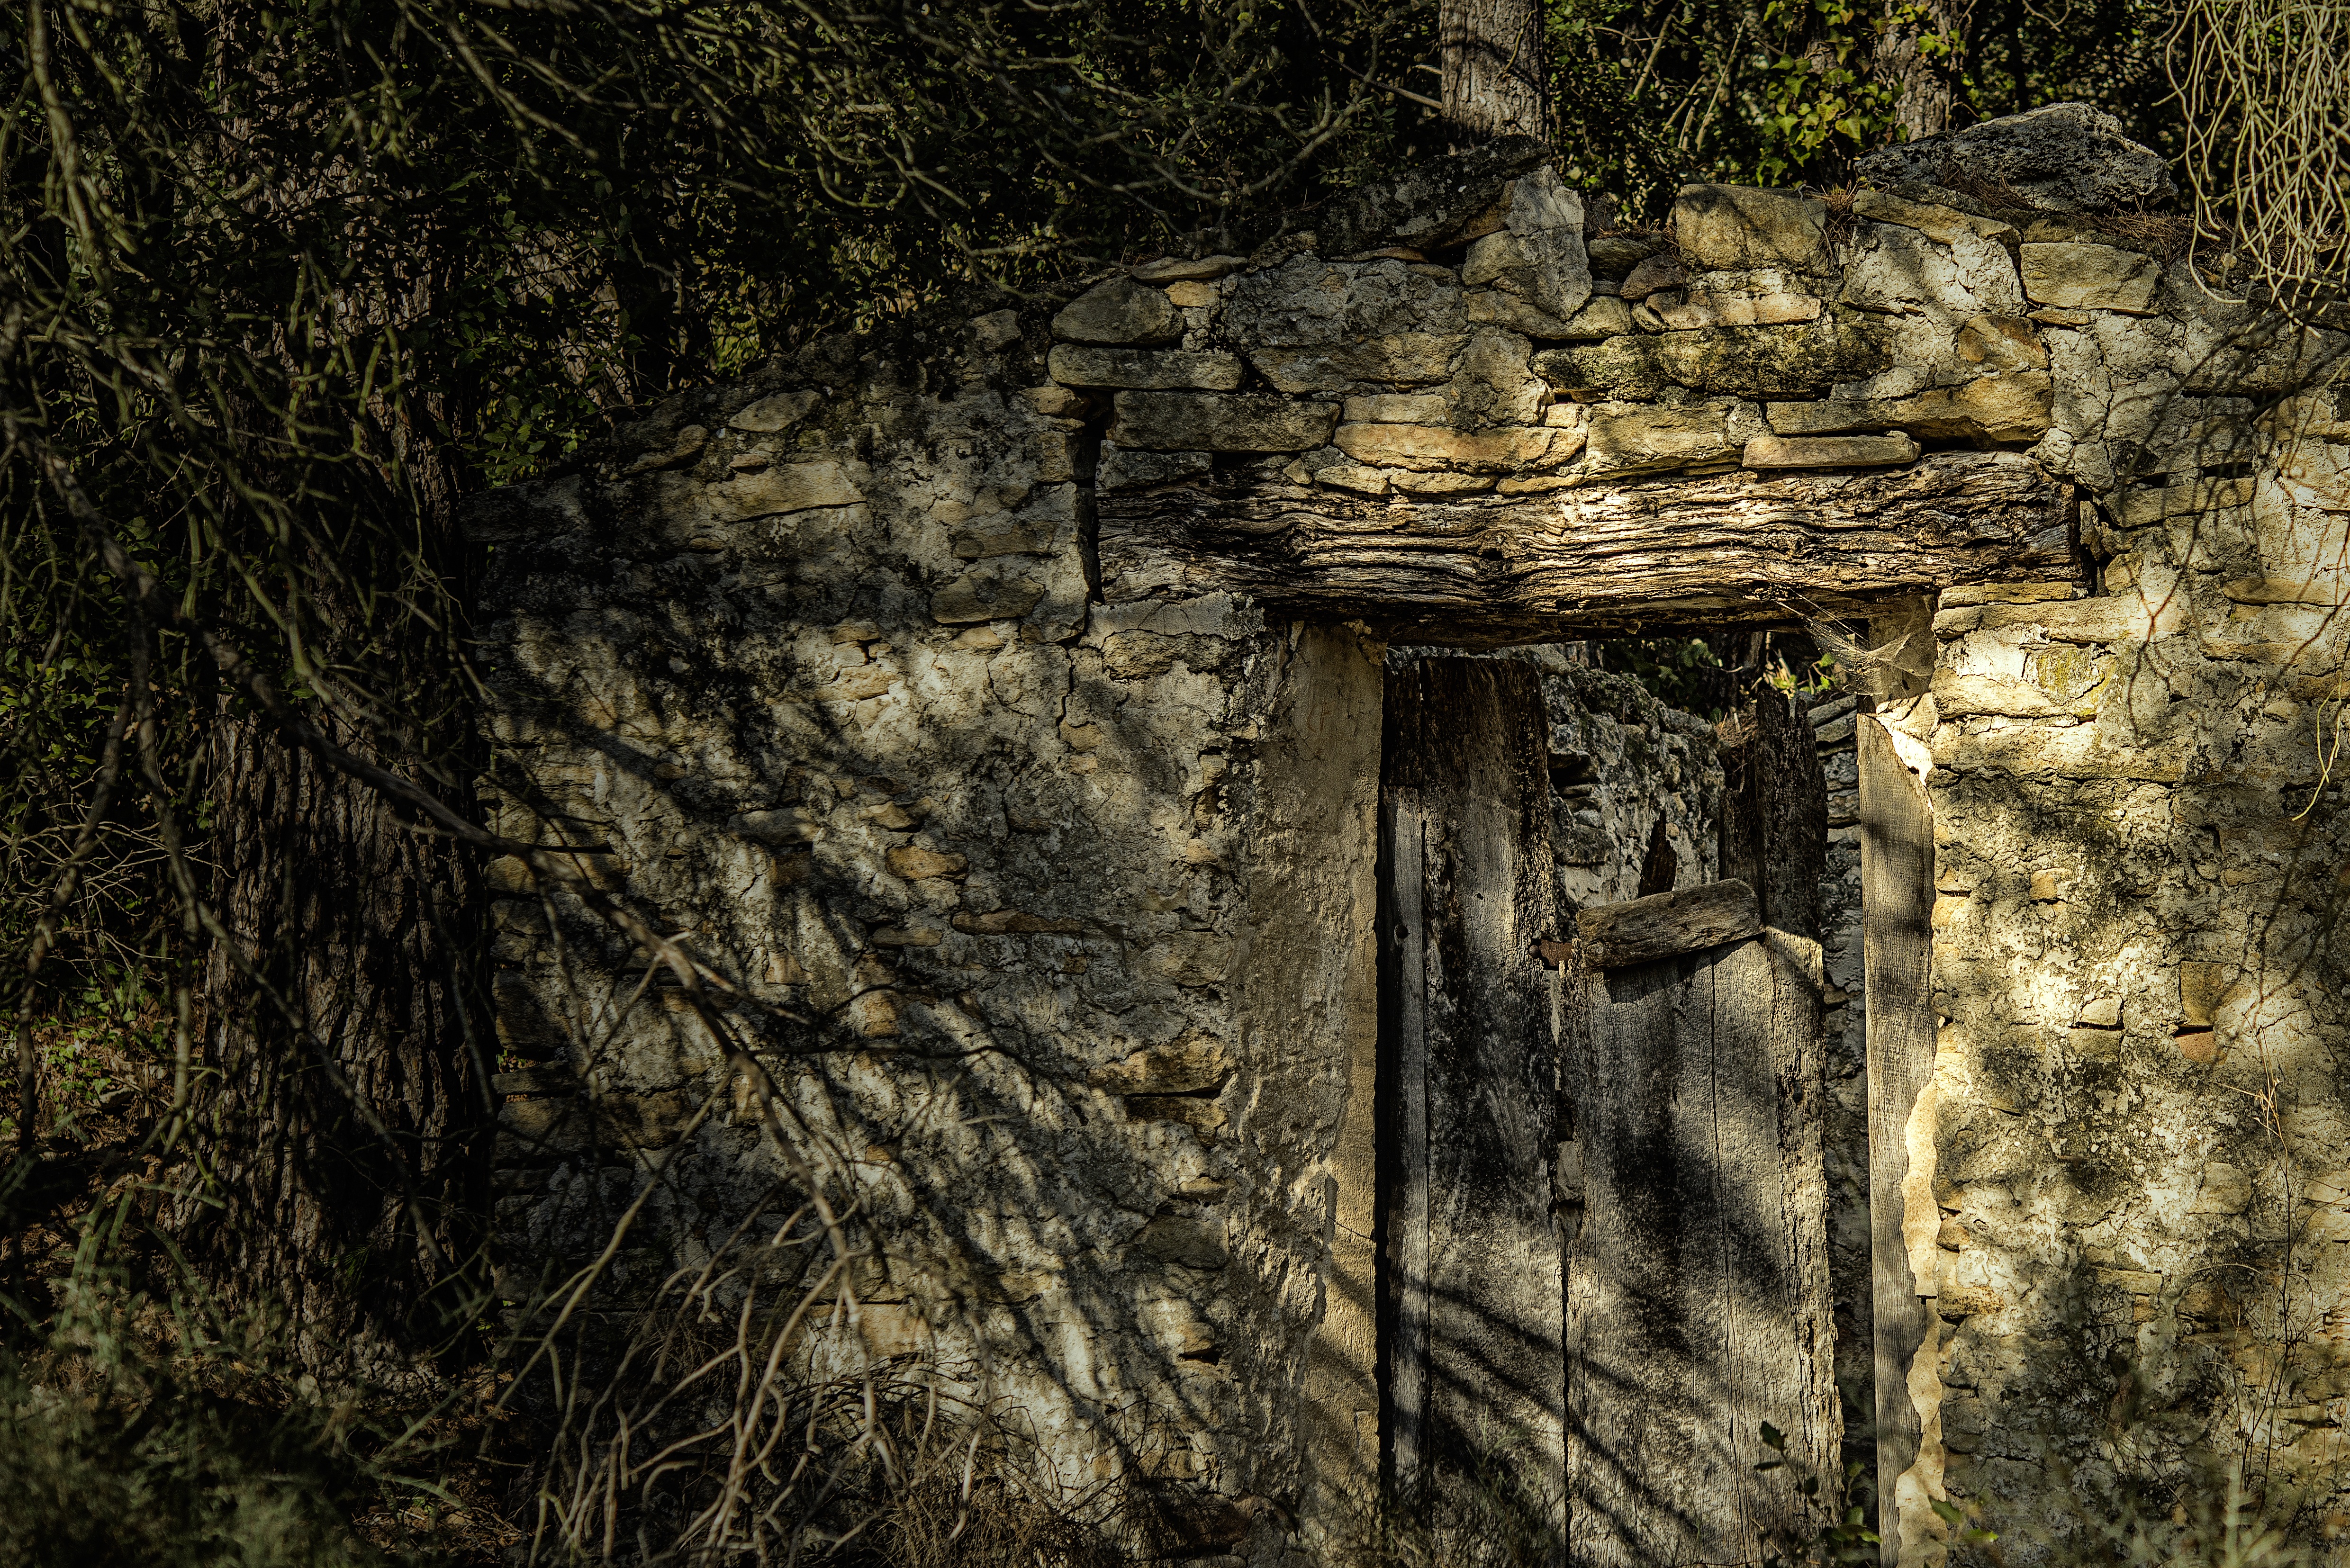
tree, nature, forest, rock, wood, texture, old, wall, cabin, autumn, darkness, agricultural, mysterious, temple, ruins, ancient history